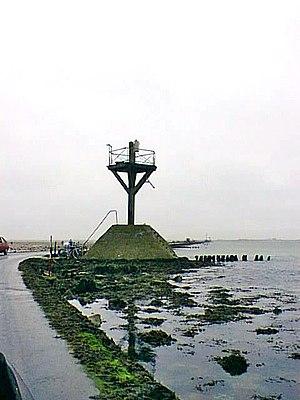
Le passage du Gois ou Gôa est une chaussée submersible située dans la baie de Bourgneuf, où elle relie l'île de Noirmoutier au continent, dans le département français de la Vendée. Le passage n'est praticable en voiture, à bicyclette ou à pied qu'à marée basse car il est recouvert à marée haute. Il existe d'autres sites de ce type, mais le caractère unique du Gois est son exceptionnelle longueur : 4,125 kilomètres. Suivant le coefficient de la marée, la hauteur d'eau qui le recouvre à marée haute varie de 1,30 mètre à 4 mètres.